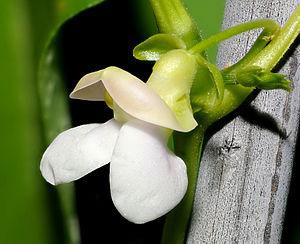
Les fleurs papilionacées sont des fleurs à la corolle caractéristique, zygomorphe, qui évoque la forme d'un papillon. Elles sont présentes chez la plupart des espèces de plantes la sous-famille des Faboideae. Parmi les genres bien connus de Faboideae qui présentent cette morphologie de la corolle, on peut citer Phaseolus, Pisum, Lathyrus, Medicago, Trifolium, Lupinus, Dalea, Robinia, Astragalus et Erythrina.
Le Haricot, ou Haricot commun, est une espèce de plantes annuelles de la famille des Fabaceae, du genre Phaseolus, couramment cultivée comme légume ou légumineuse. On en consomme soit le fruit, haricot vert ou « mange-tout », soit les graines, riches en protéines. Le terme « haricot » désigne aussi ces parties consommées, les graines ou les gousses.